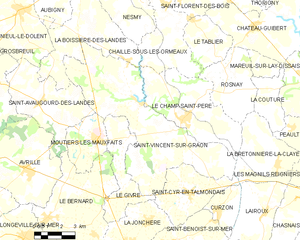
Carte des communes françaises Saint-Vincent-sur-Graon